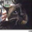
Label: cat